Moka Range

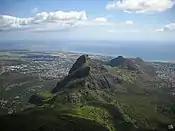
Part of the Moka Range seen from the summit of Le Pouce

The Moka Range is a mountain range in Mauritius. It contains two of Mauritius's three tallest peaks, Pieter Both and Le Pouce. It was formed from a basalt lava dome ten million years ago. The Moka Range forms a semicircle around the capital of Mauritius, Port Louis.